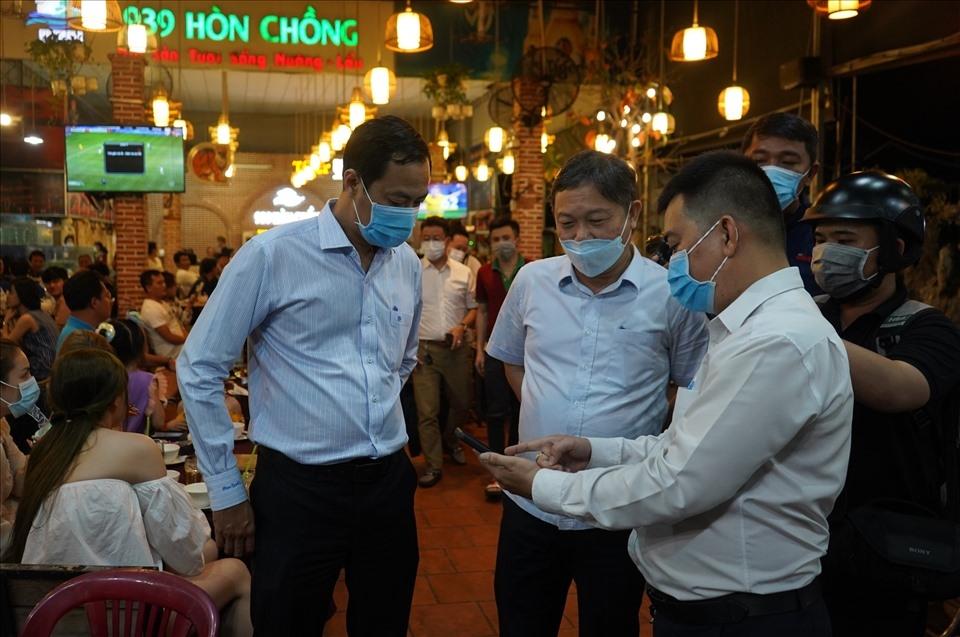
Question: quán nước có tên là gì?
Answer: quán nước có tên là hòn chồng